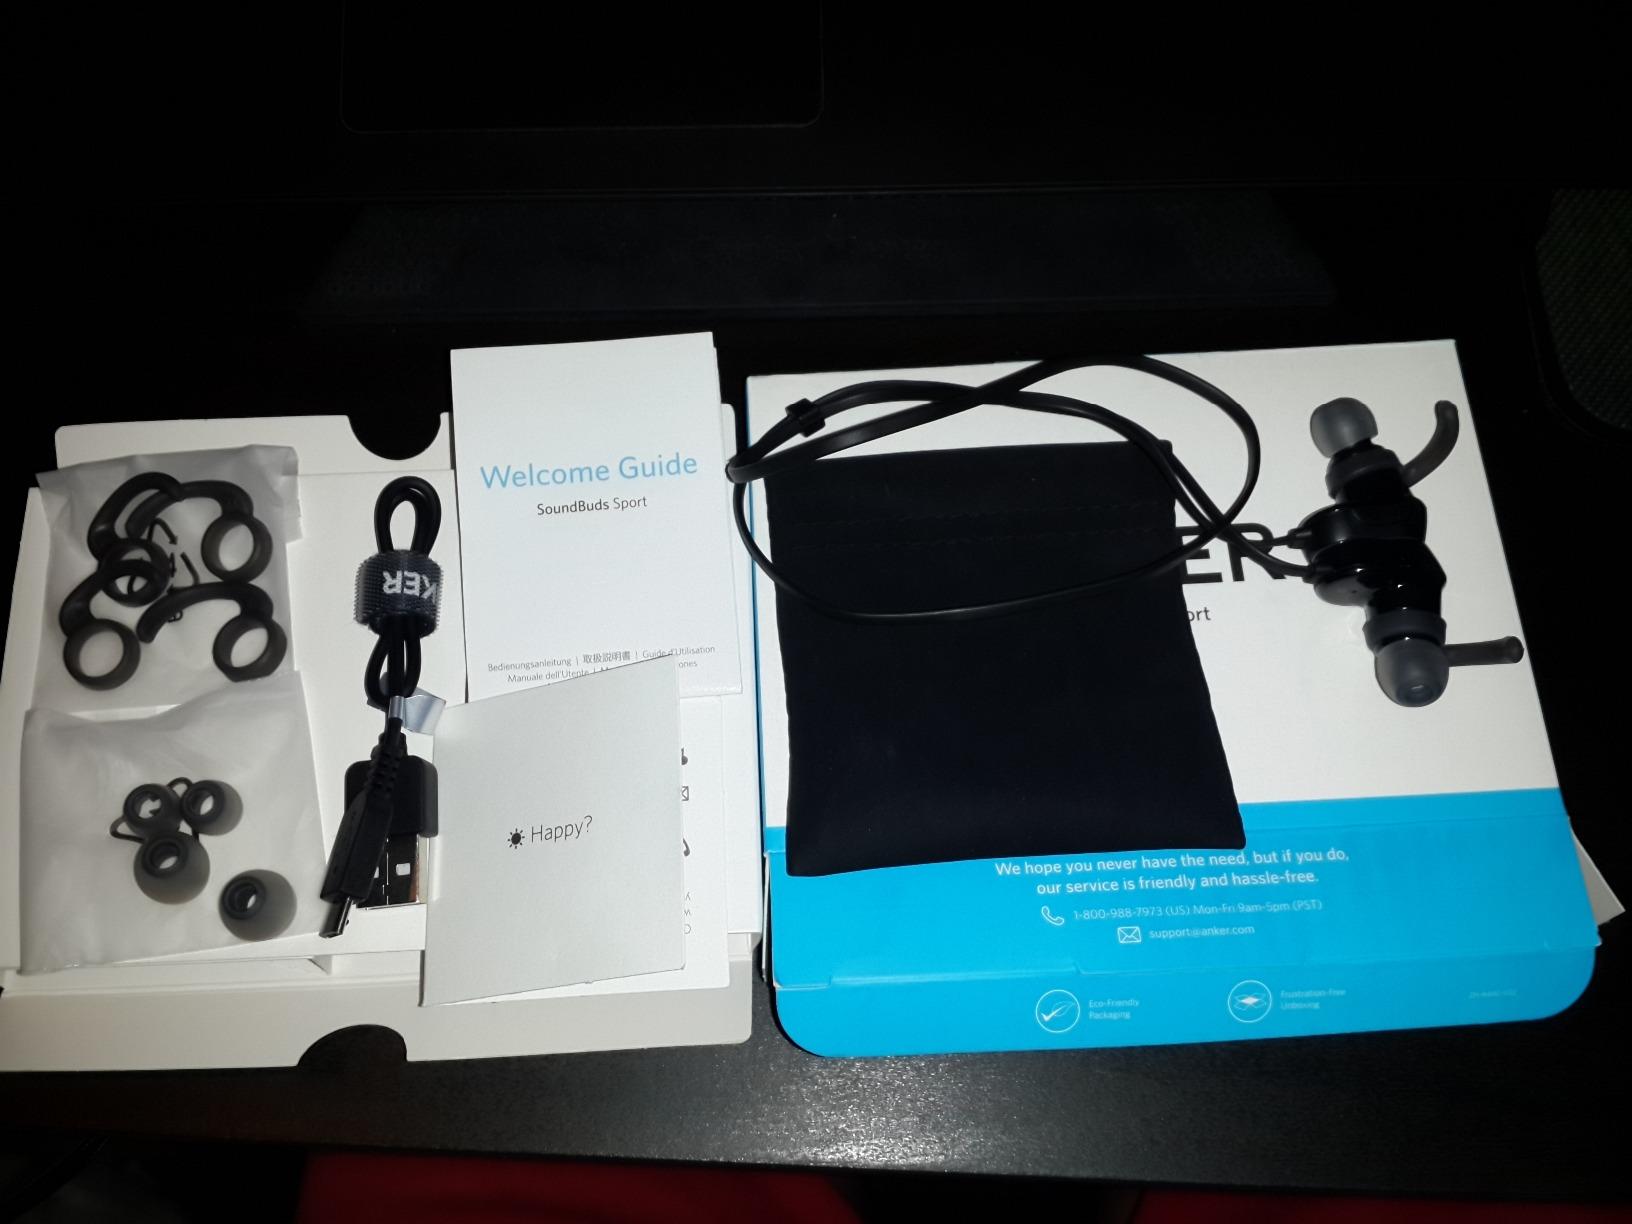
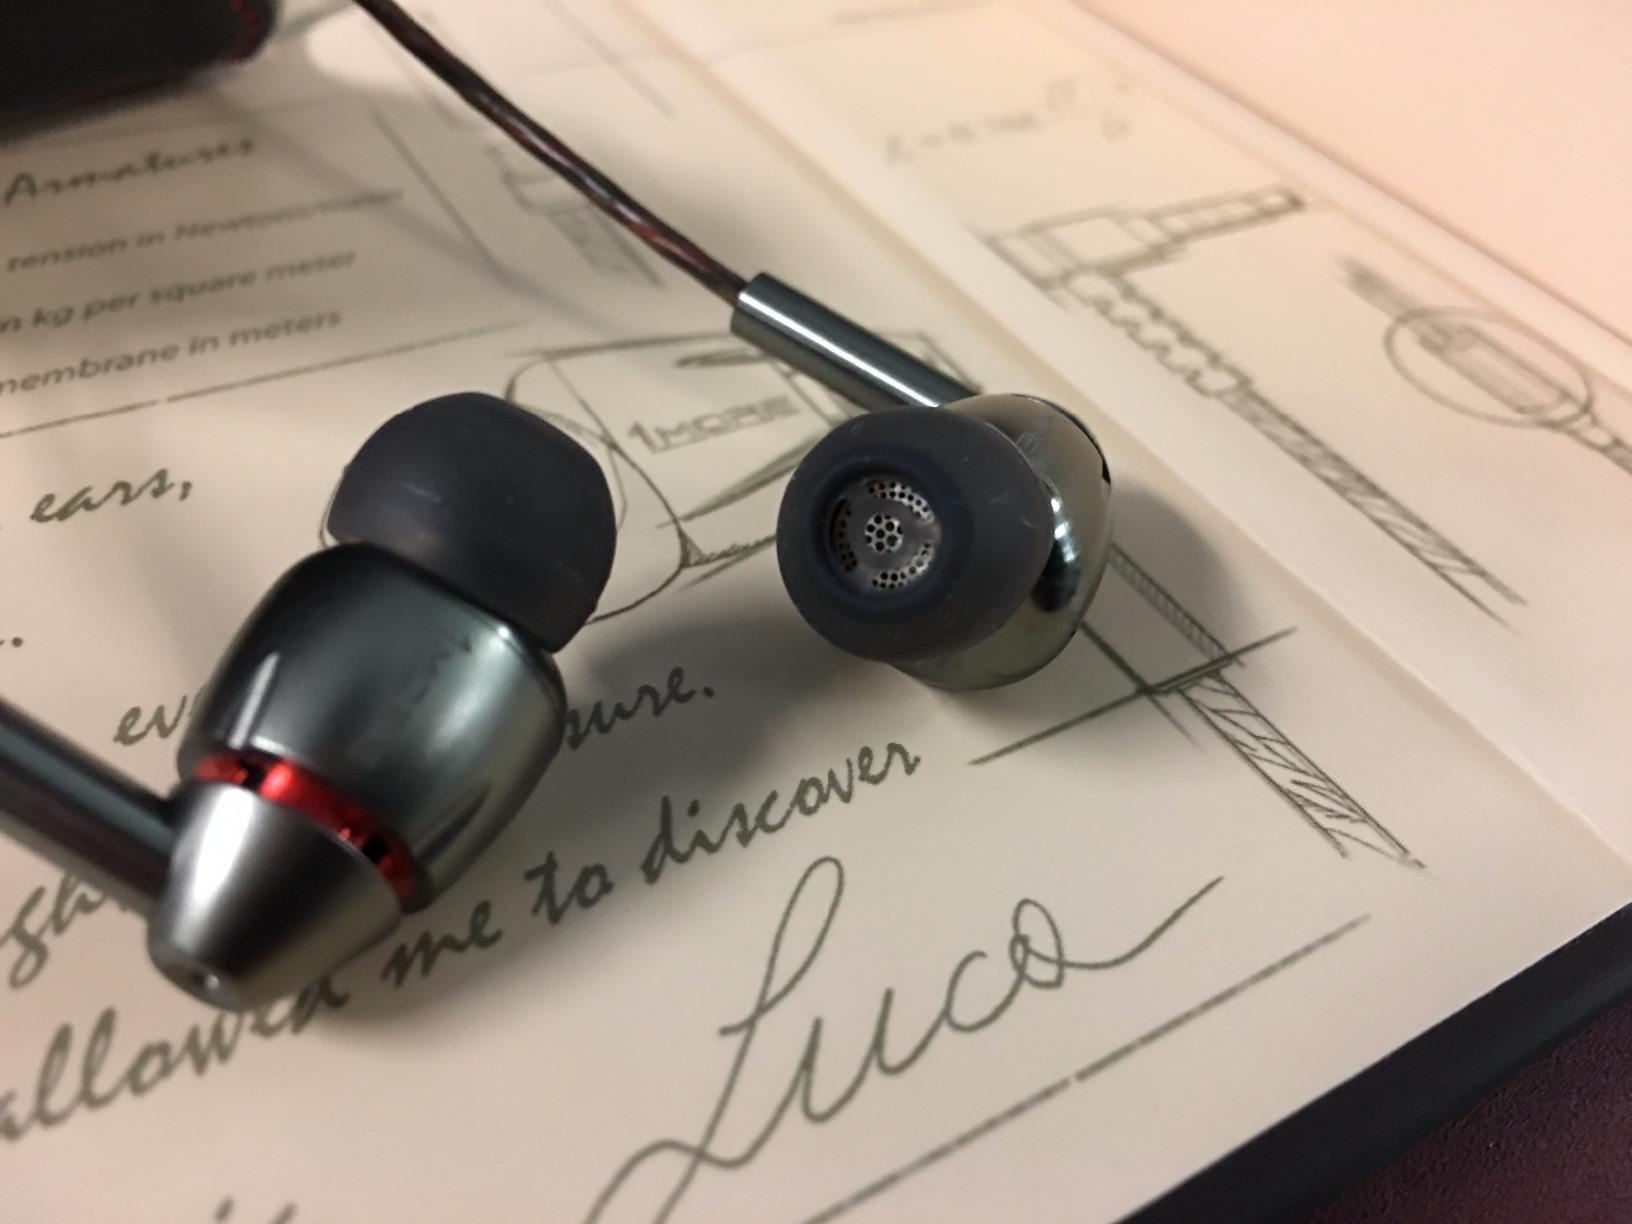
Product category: headphones
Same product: no